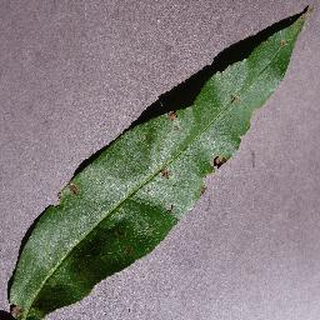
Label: peach_bacterial_spot